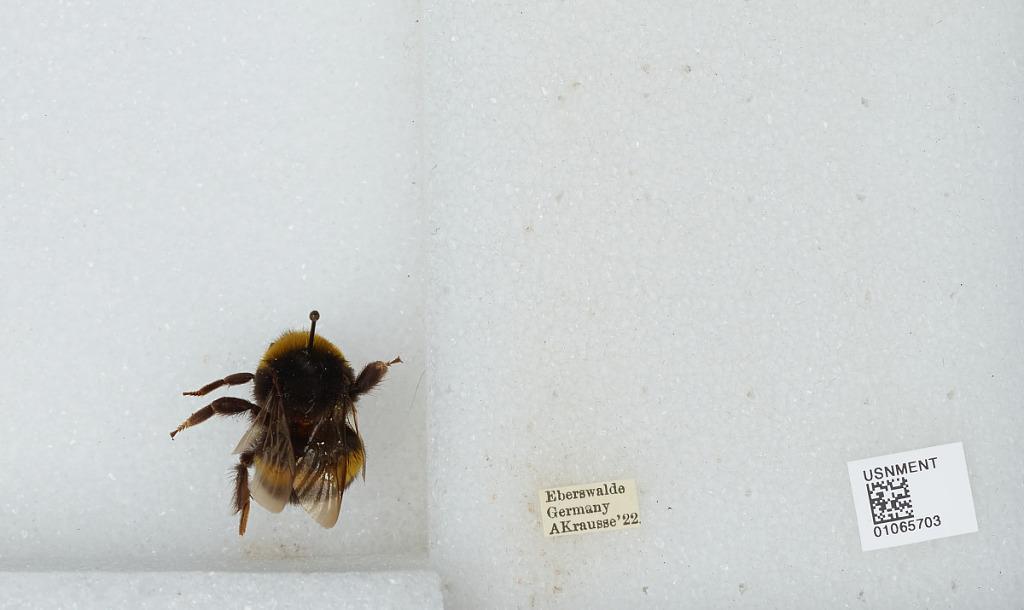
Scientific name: Bombus sp.
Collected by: A. Krausse
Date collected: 1922--
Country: Germany
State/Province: Brandenburg
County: Barnim
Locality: Eberswalde
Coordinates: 52.8356, 13.8182